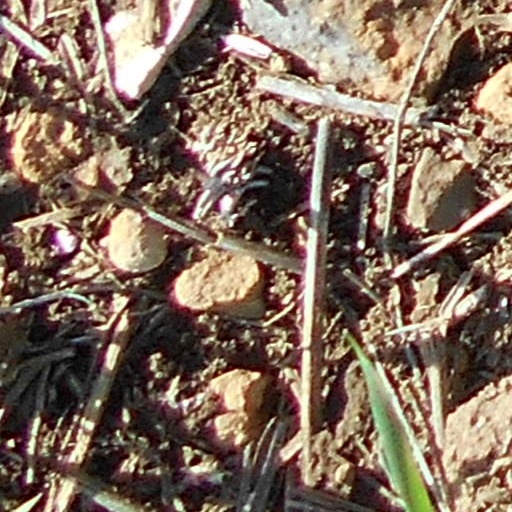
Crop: wheat